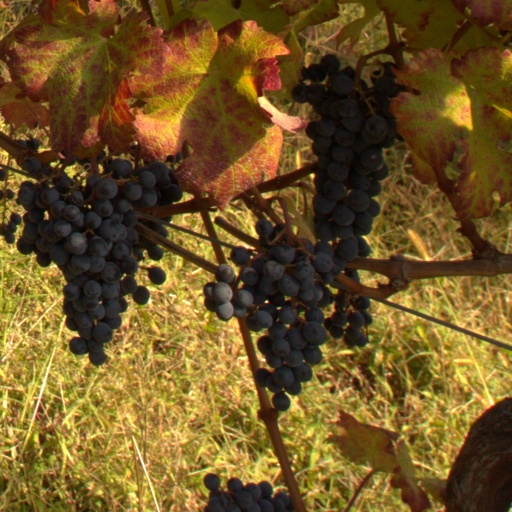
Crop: grape